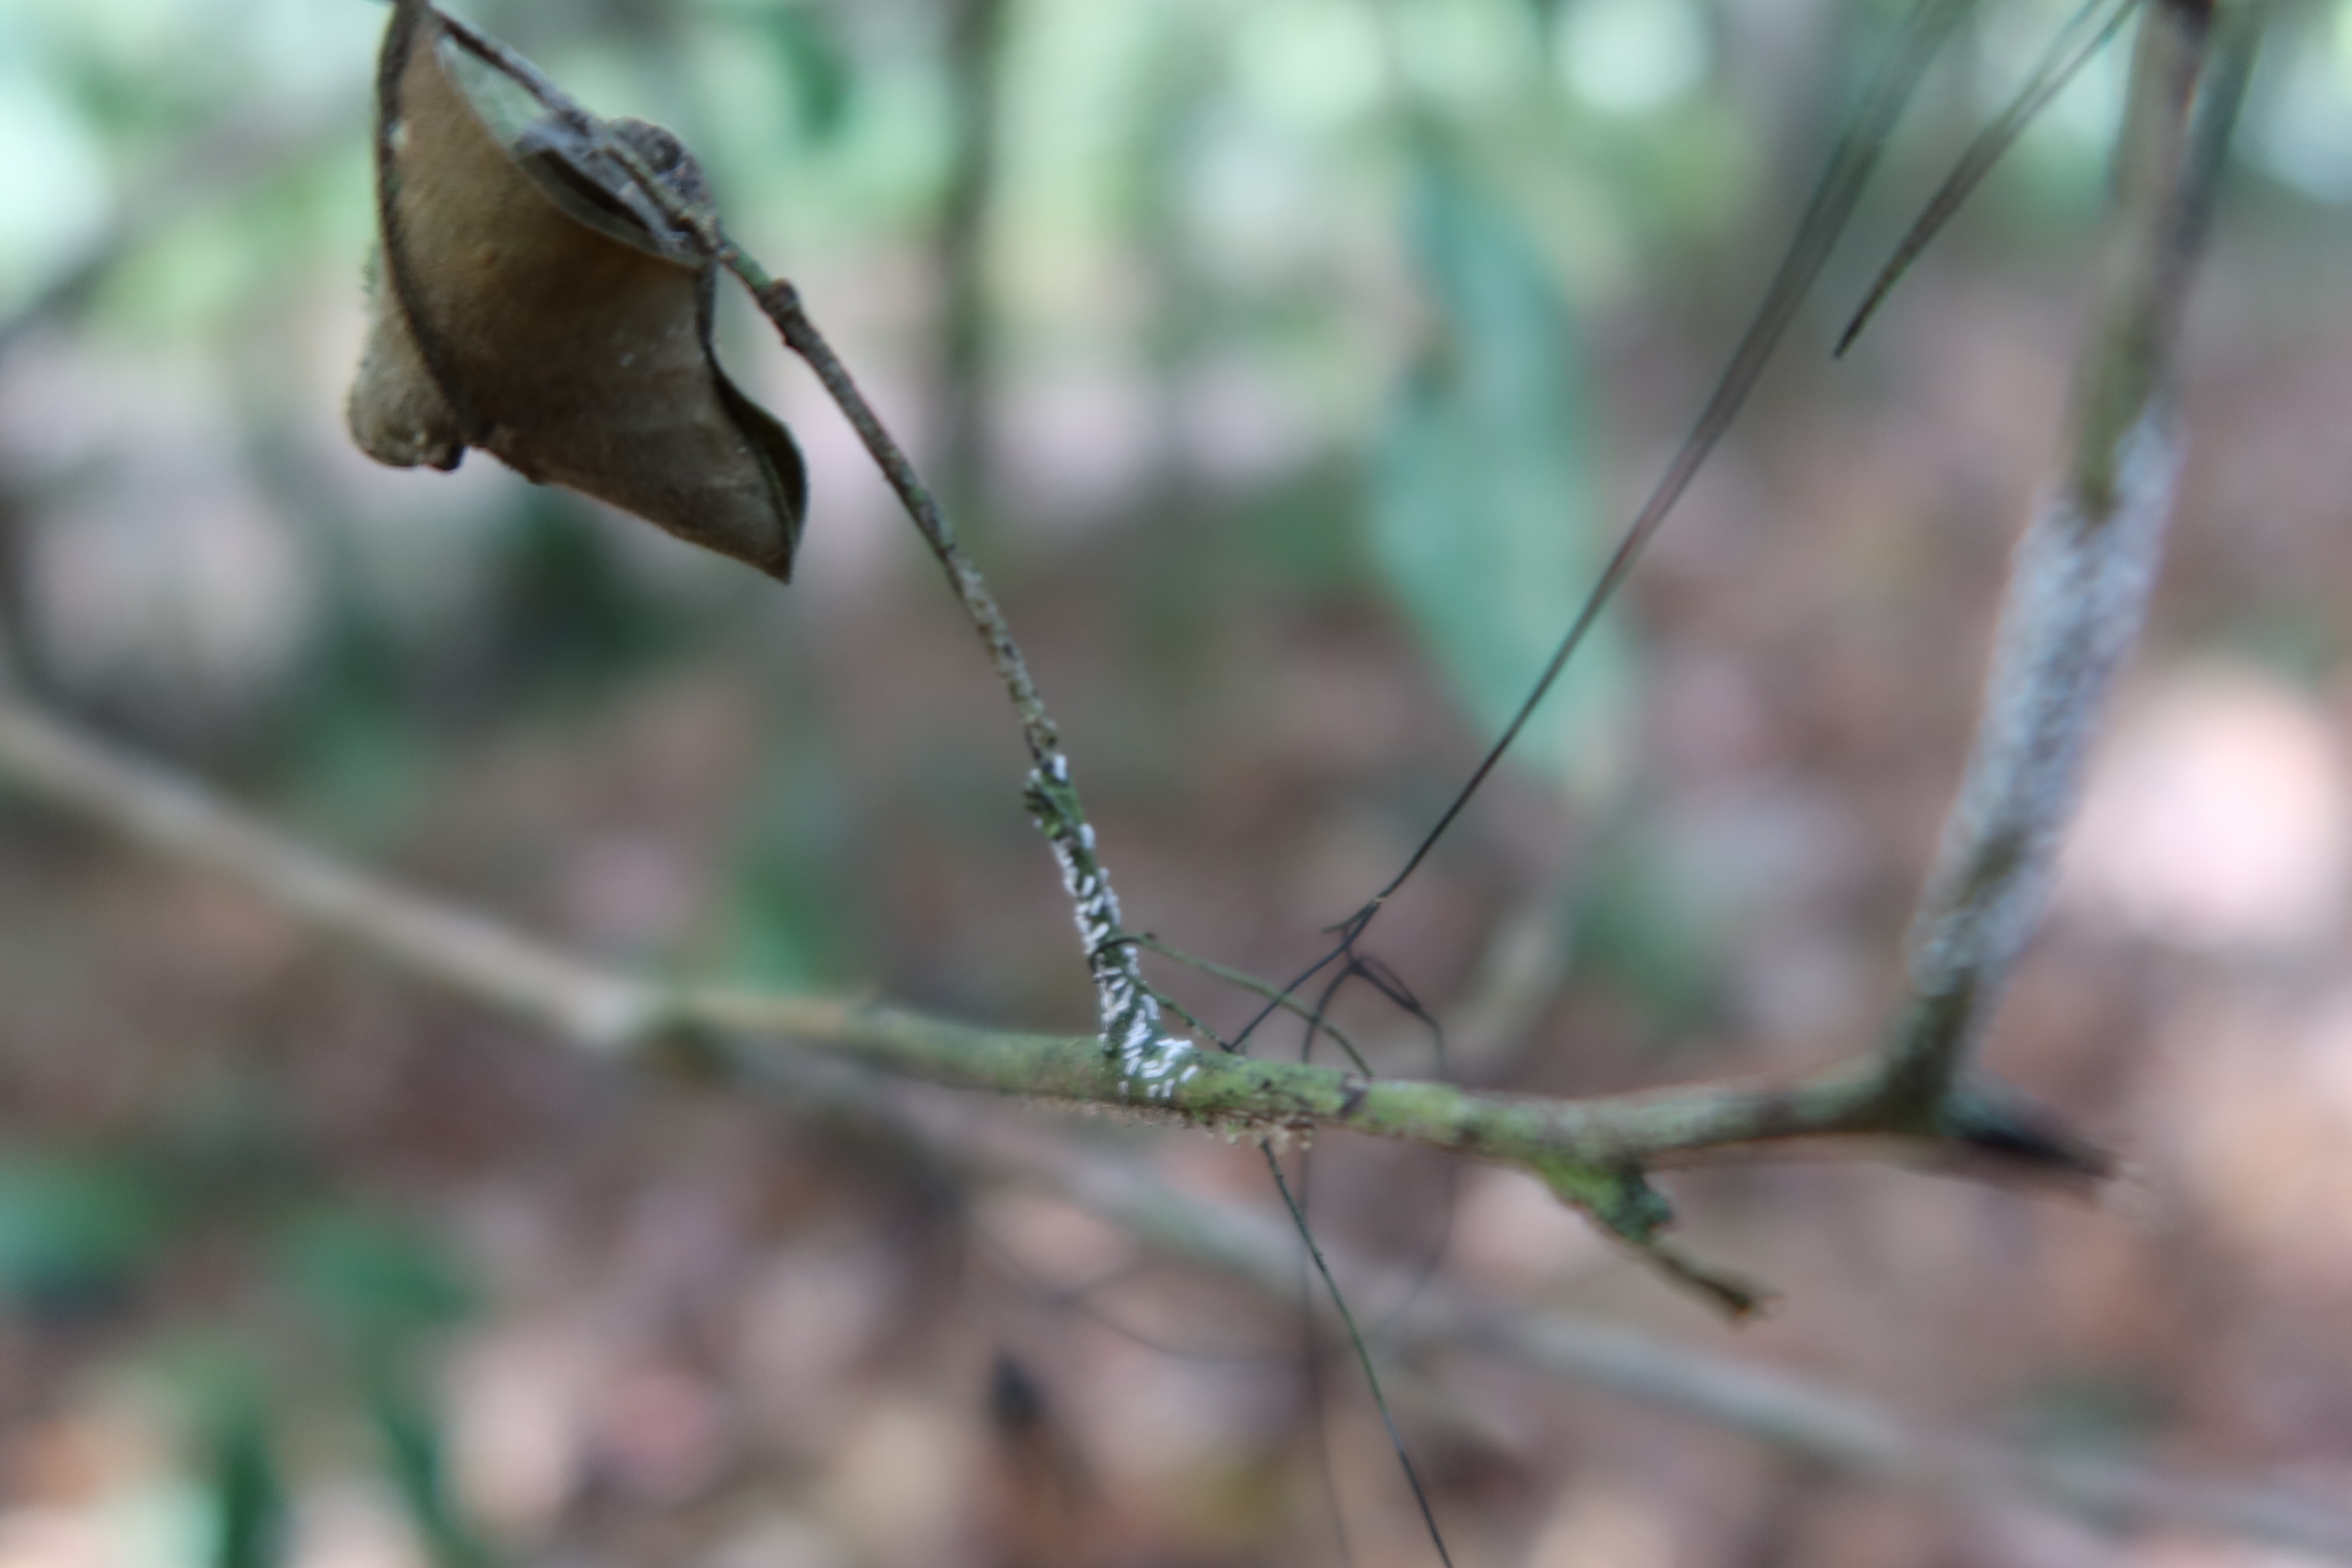
Label: Spiders